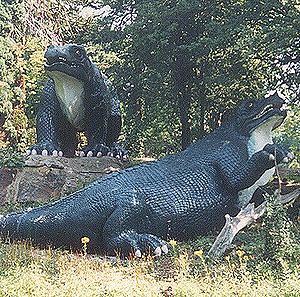
Crystal Palace-dinosaurerne
Iguanodon-skulpturer i Crystal Palace
Crystal Palace-dinosaurerne også kendt som Dinosaurus Parken er en serie skulpturer af dinosaurer og andre uddøde dyr i Crystal Palace i London. Skulpturerne er udarbejdet og opstillet fra 1852 til 1854, og de er de første skulturerelle afbildinger af dinosaurer, som netop var opdaget. Skulpturerne er designet og udformet af billedkunstneren Benjamin Waterhouse Hawkins, og de har været underlagt fredningsbestemmelser siden 1973.